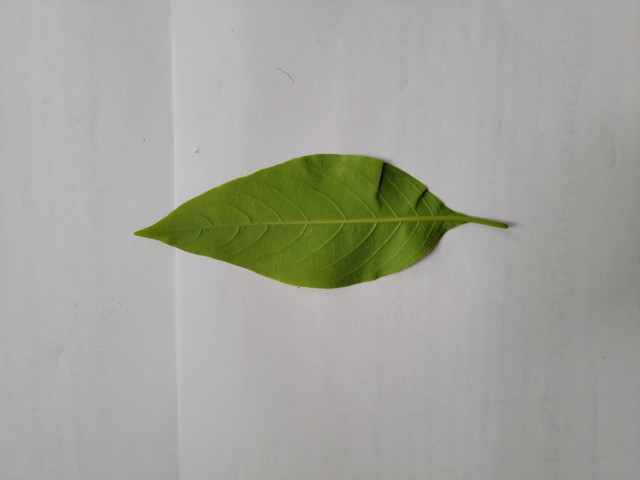
Plant: basok